Chromosome 20 open reading frame 85

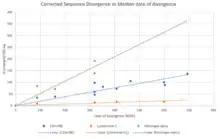
This graph shows that the human protein c20orf85 has a moderate evolution rate. This is compared to the orange trend-line of human cytochrome c which is known to evolve very slowly and the green trend-line of human fibrinogen alpha which is known to evolve at a very fast rate.

C20orf85 is predicted to evolve at a moderate pace, slower than the known fast evolving protein Fibrinogen Alpha but faster than the known slow evolving protein Cytochrome C.